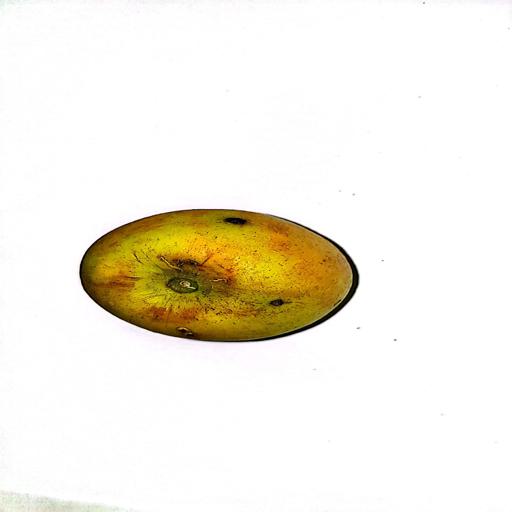
Label: healthy